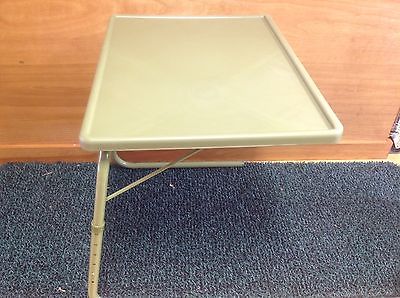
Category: table